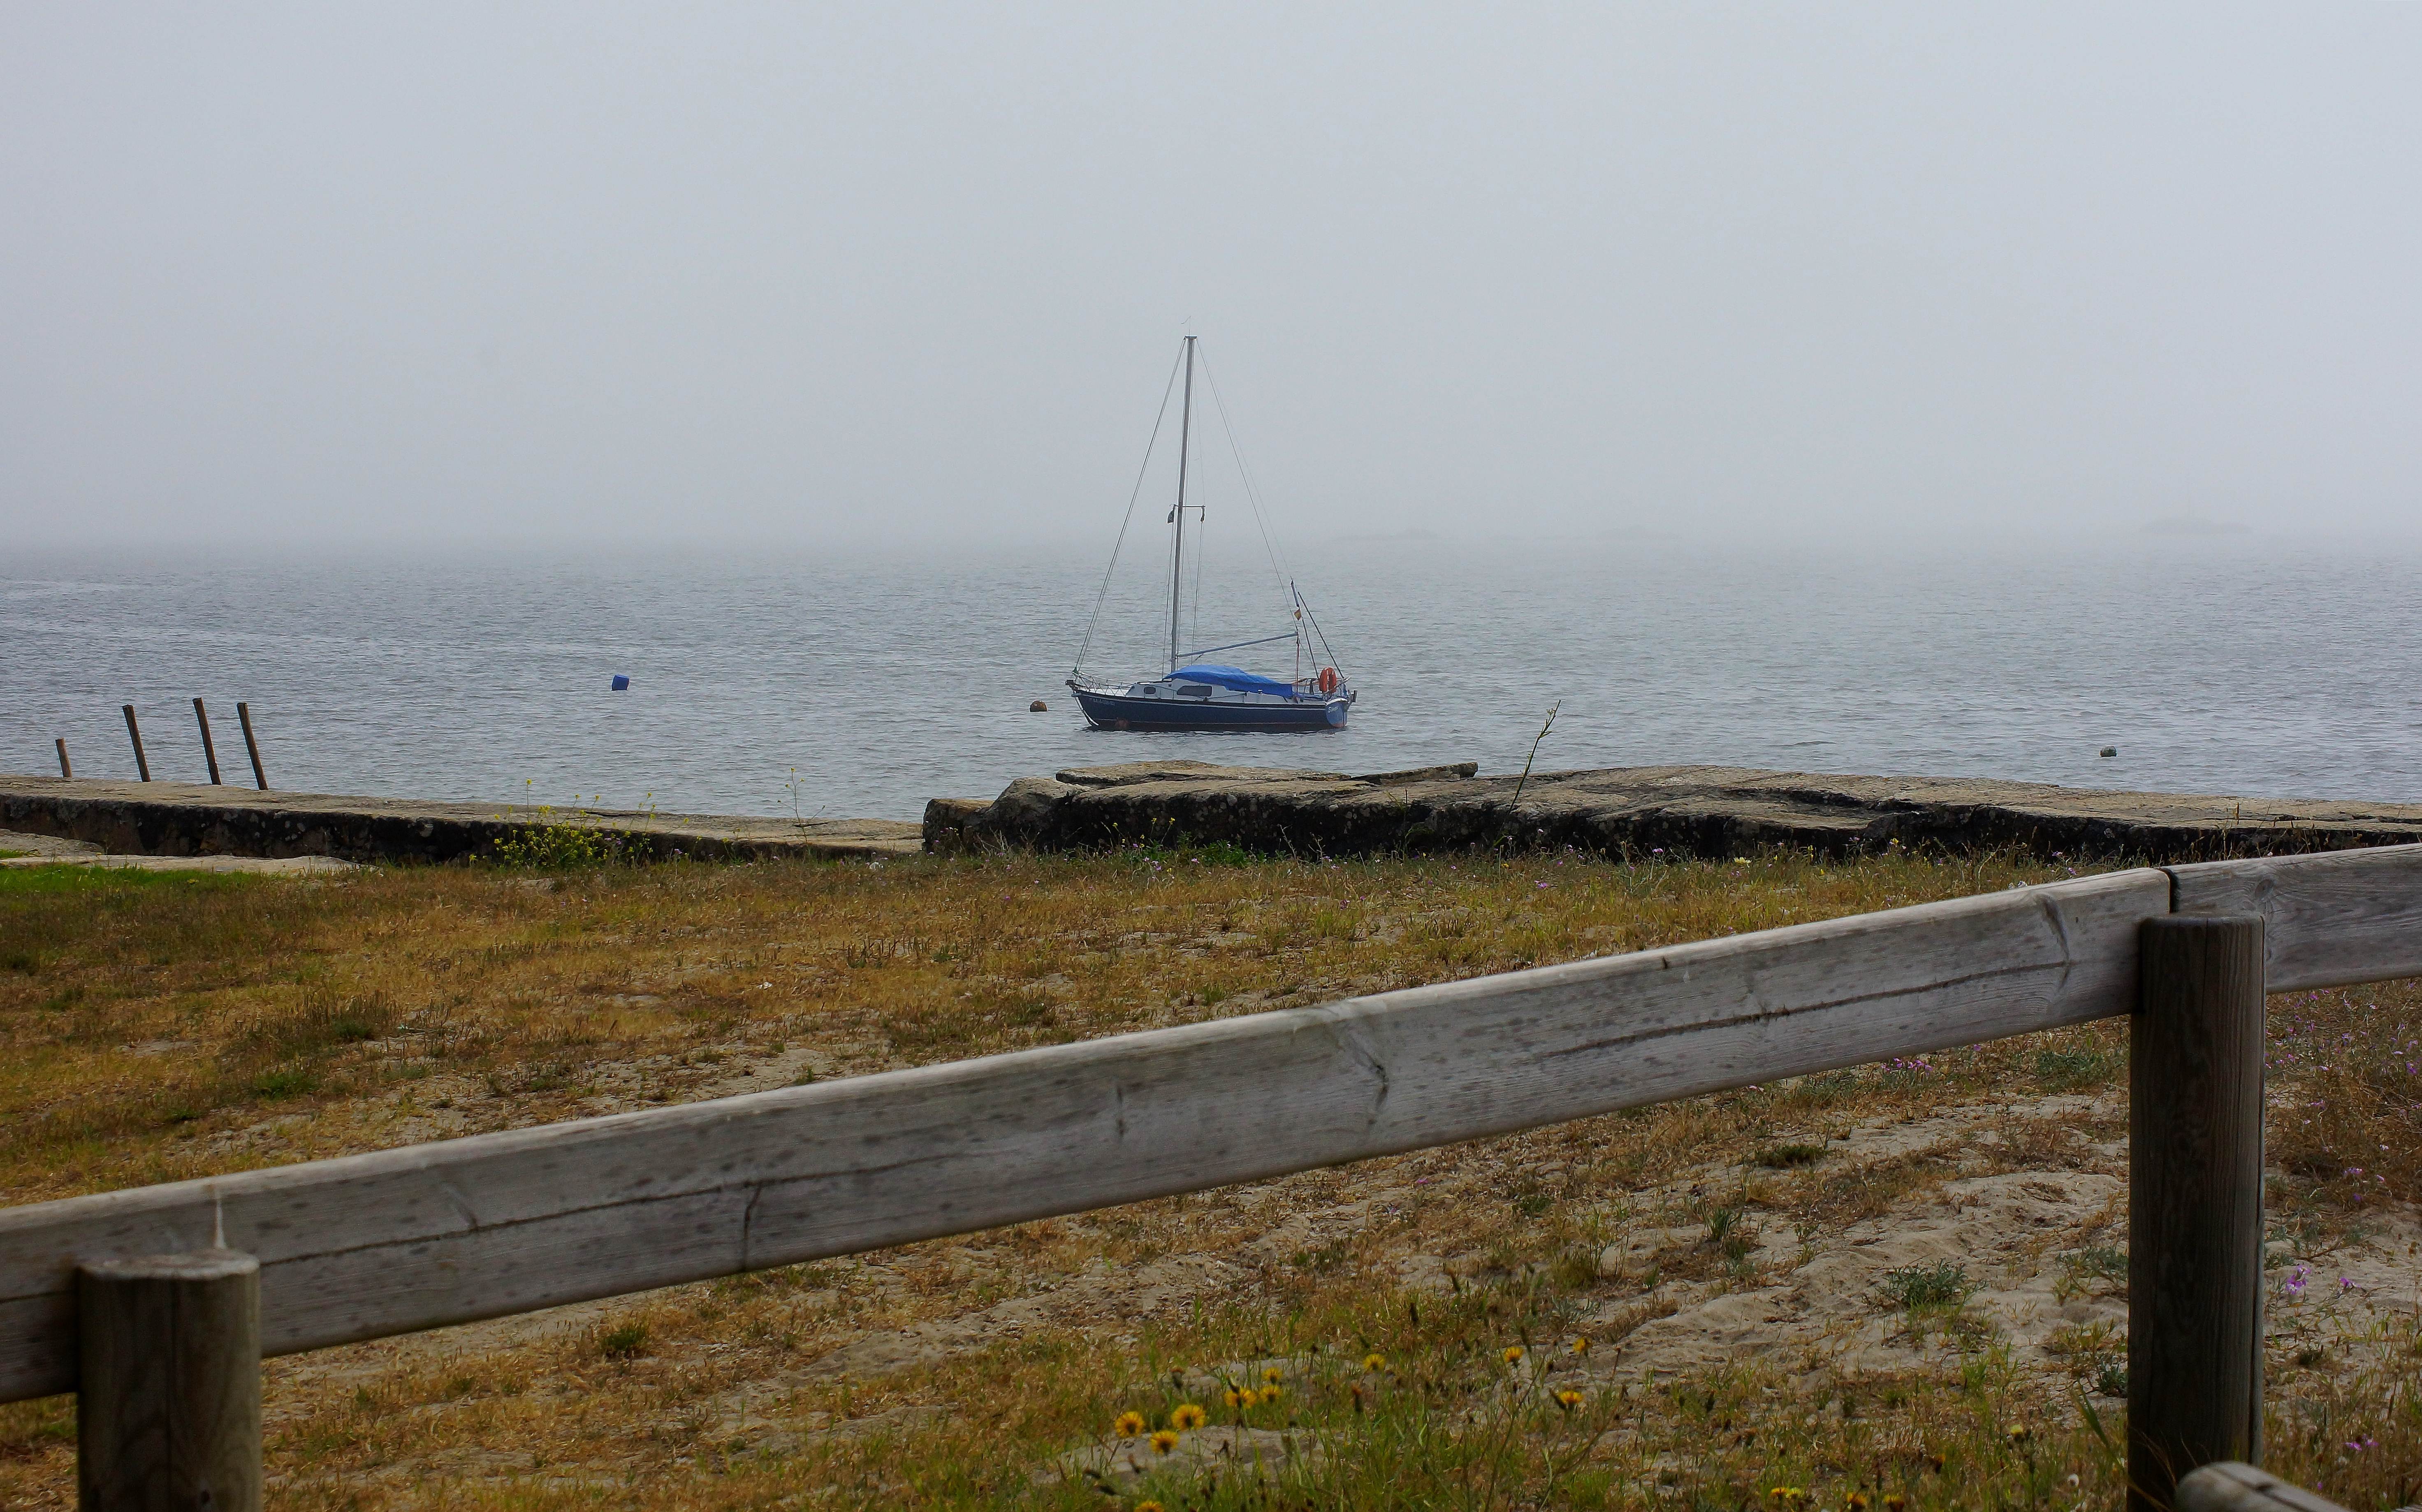
beach, landscape, sea, coast, water, ocean, dock, boat, shore, wind, photo, vehicle, bay, reservoir, spain, galicia, pontevedra, paisajes, a77, espana, g, ggl1, gaby1, xovesphoto, xelodegalicia, sonya77v, aguarda, sonyslta77v, gabrielcoru a